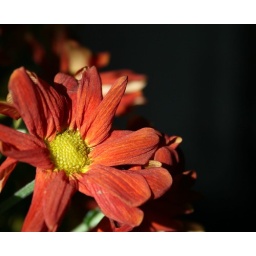
Fading red flower in space